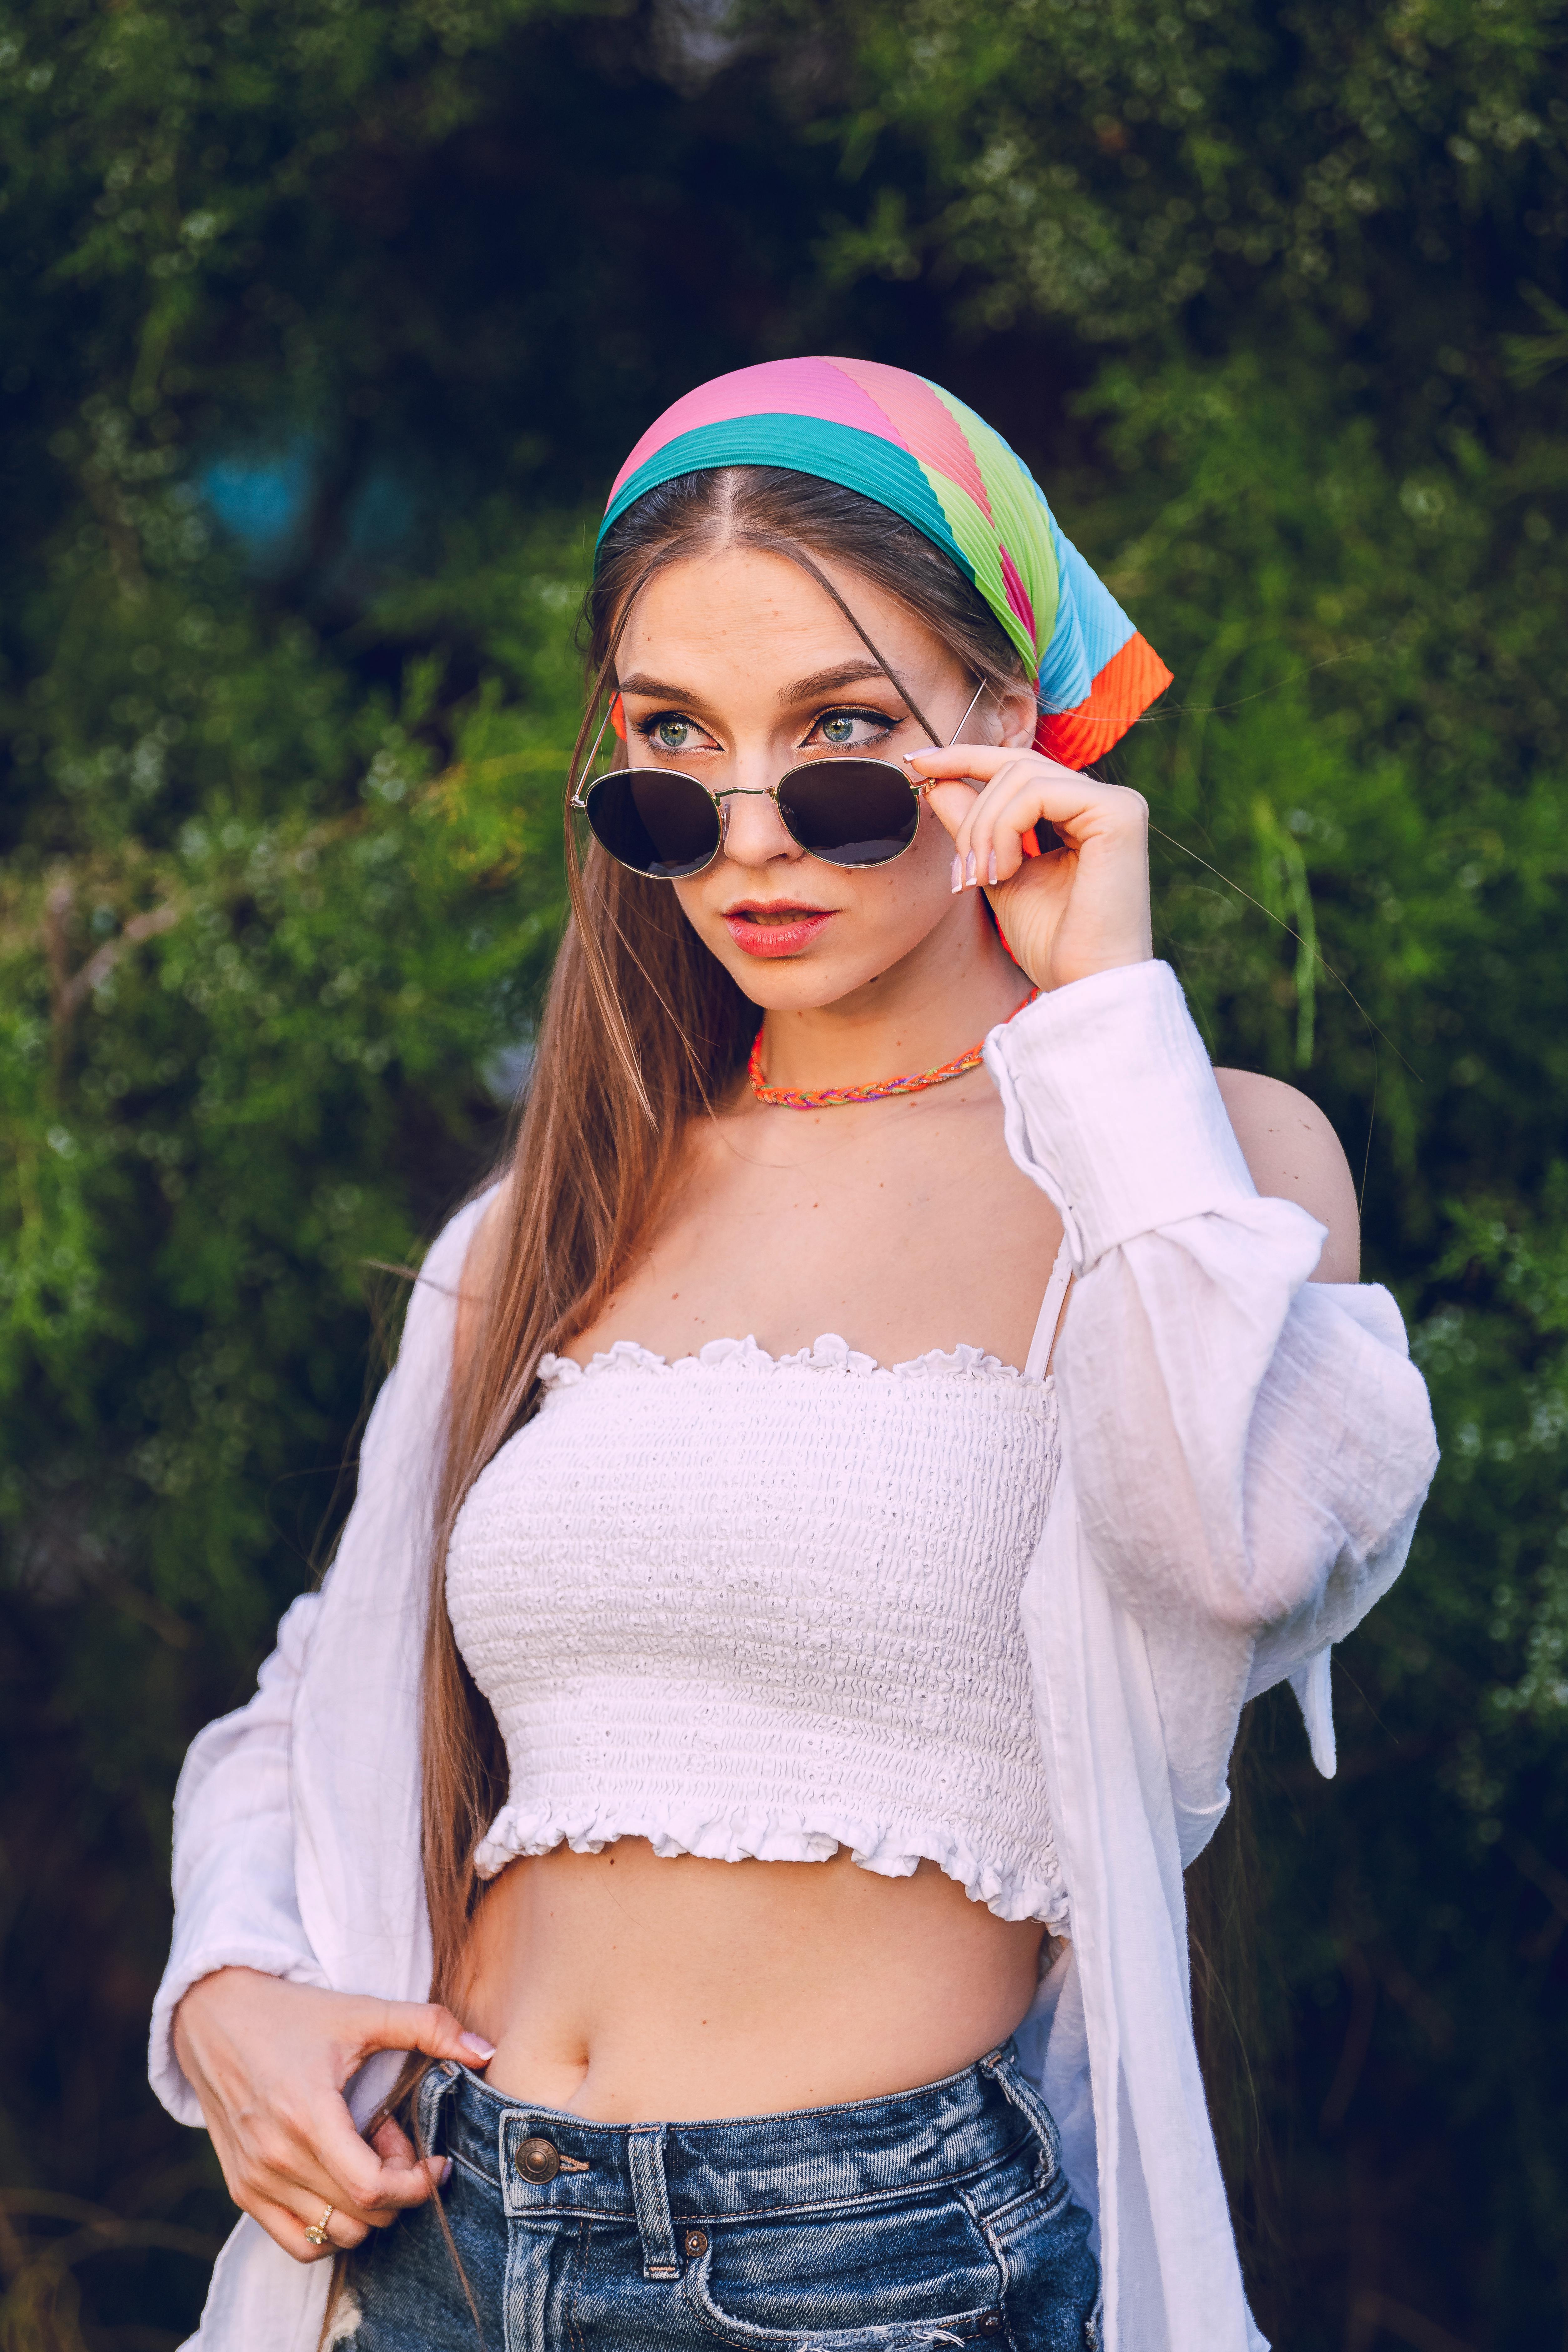
woman, clothing, arm, vision care, goggles, neck, eyewear, sleeve, waist, cap, sunglasses, pink, happy, cool, thigh, chest, trunk, black hair, denim, t shirt, abdomen, belt, electric blue, grass, jewellery, leisure, long hair, necklace, navel, headpiece, headband, magenta, brown hair, fashion accessory, pattern, peach, bracelet, personal protective equipment, beanie, fur, recreation, knit cap, top, fun, child, portrait photography, hair accessory, photo shoot, costume